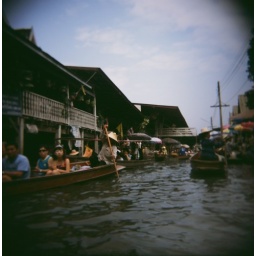
water float market in Tailand